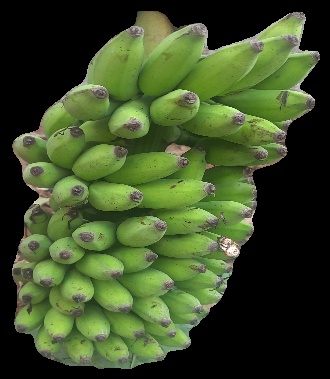
Variety: elakki-bale
Grade: grade2